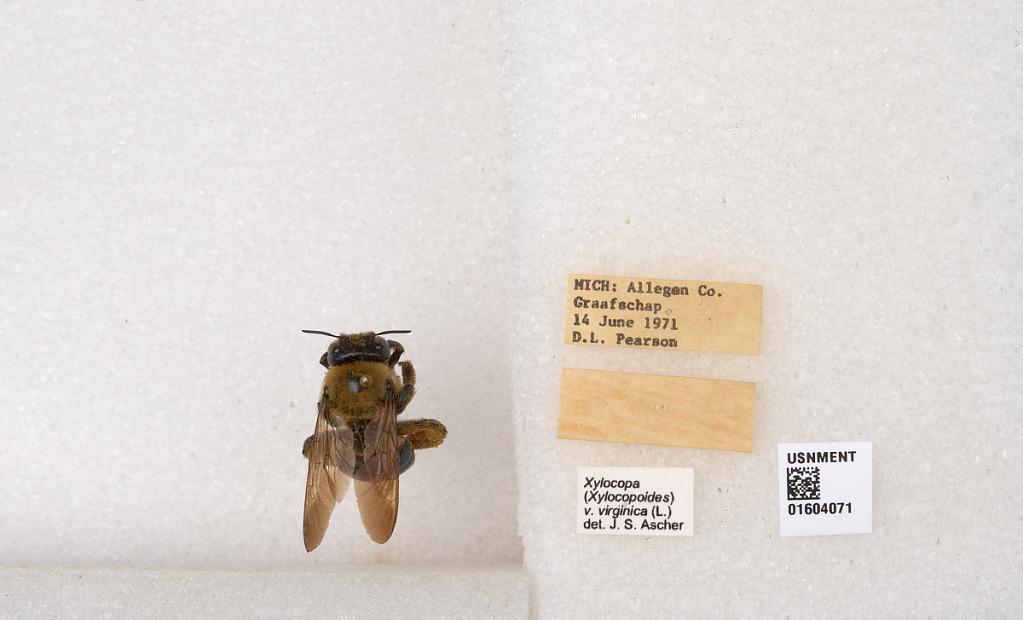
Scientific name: Xylocopa (Xylocopoides) virginica virginica (Linnaeus)
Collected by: D. Pearson
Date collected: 1971-6-14
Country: United States
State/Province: Michigan
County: Allegen
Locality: Graafschap
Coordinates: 42.7542, -86.1364
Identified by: Ascher, J. S.